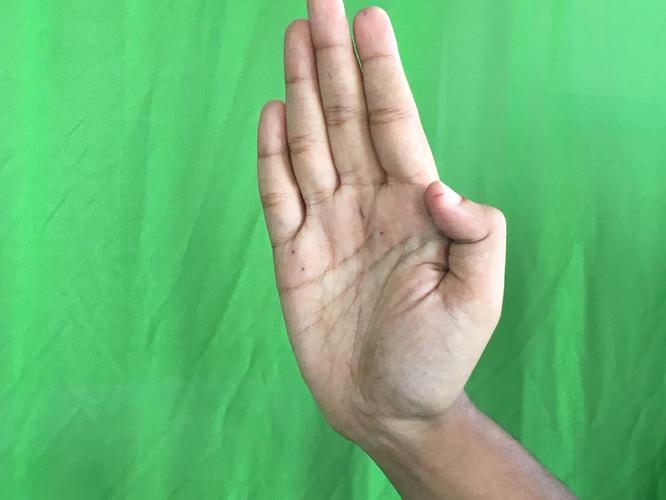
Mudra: Pathaka
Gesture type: single_hand